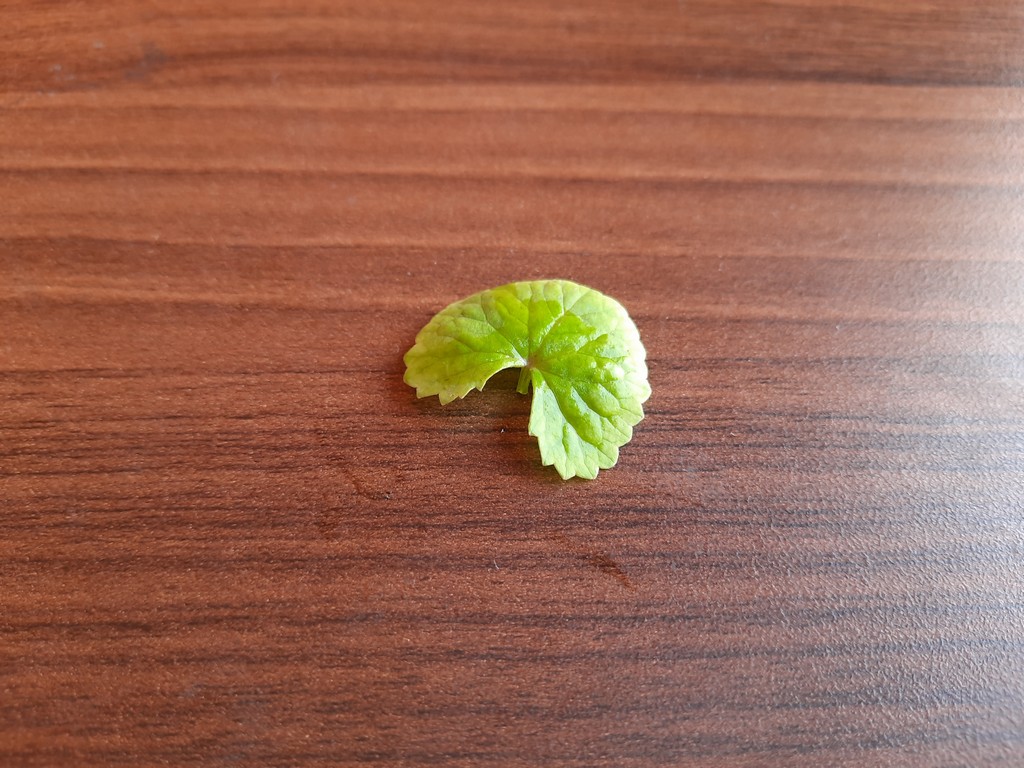
Label: Healthy